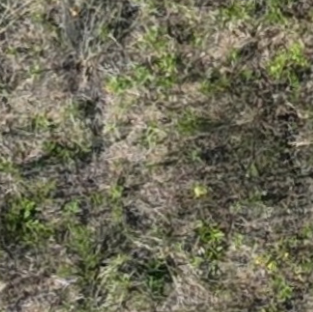
Month: july